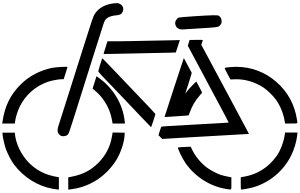
Stencil
En stencileret cykel
Stencil – er i oprindelig forstand voksbehandlet papir, der gengiver skrivemaskineskrift ved duplikering. Denne teknik er sammen med skrivemaskinen udkonkurreret af nyere teknik som kopimaskinen og computerprinteren i forhold til at skrive og gengive skrift.